Wok

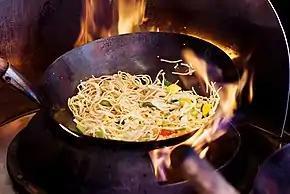
A wok being used for stir frying

A wok is a deep round-bottomed cooking pan of Chinese origin. It is believed to be derived from the South Asian karahi. It is common in Greater China, and similar pans are found in parts of East, South and Southeast Asia, as well as being popular in other parts of the world.